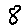
Label: 8